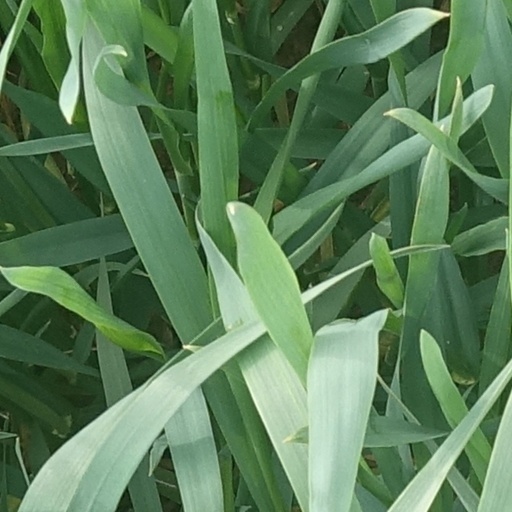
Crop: wheat